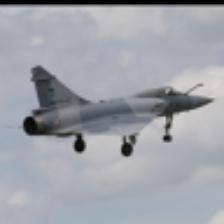
Label: NonHuman